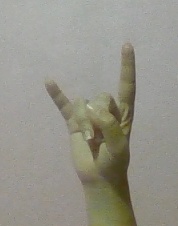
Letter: la